Tru Calling

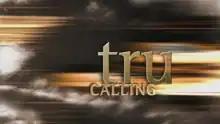

Tru Calling is an American supernatural drama television series which aired on Fox. Original episodes aired between October 30, 2003, and April 21, 2005; however, the final episode was shown in other territories before it was aired in the United States due to lower-than-anticipated ratings.